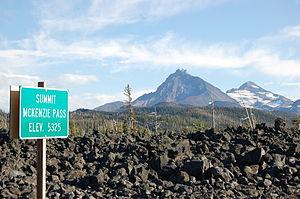
Les Three Sisters sont trois volcans — North Sister culminant à 3 074 mètres d'altitude au nord, Middle Sister à 3 062 mètres d'altitude au centre, tous deux éteints, et South Sister à 3 157 mètres d'altitude au sud, en sommeil — situés dans la chaîne des Cascades, au centre de l'État de l'Oregon, dans le Nord-Ouest des États-Unis. Aussi appelées respectivement Faith, Hope et Charity, il s'agit de trois montagnes triplées dont les noms peuvent désigner à la fois trois saintes chrétiennes et les trois vertus théologales. Elles pourraient avoir été baptisées peu après leur découverte en 1825 par Peter Skene Ogden, probablement par une mission méthodiste des années 1840.